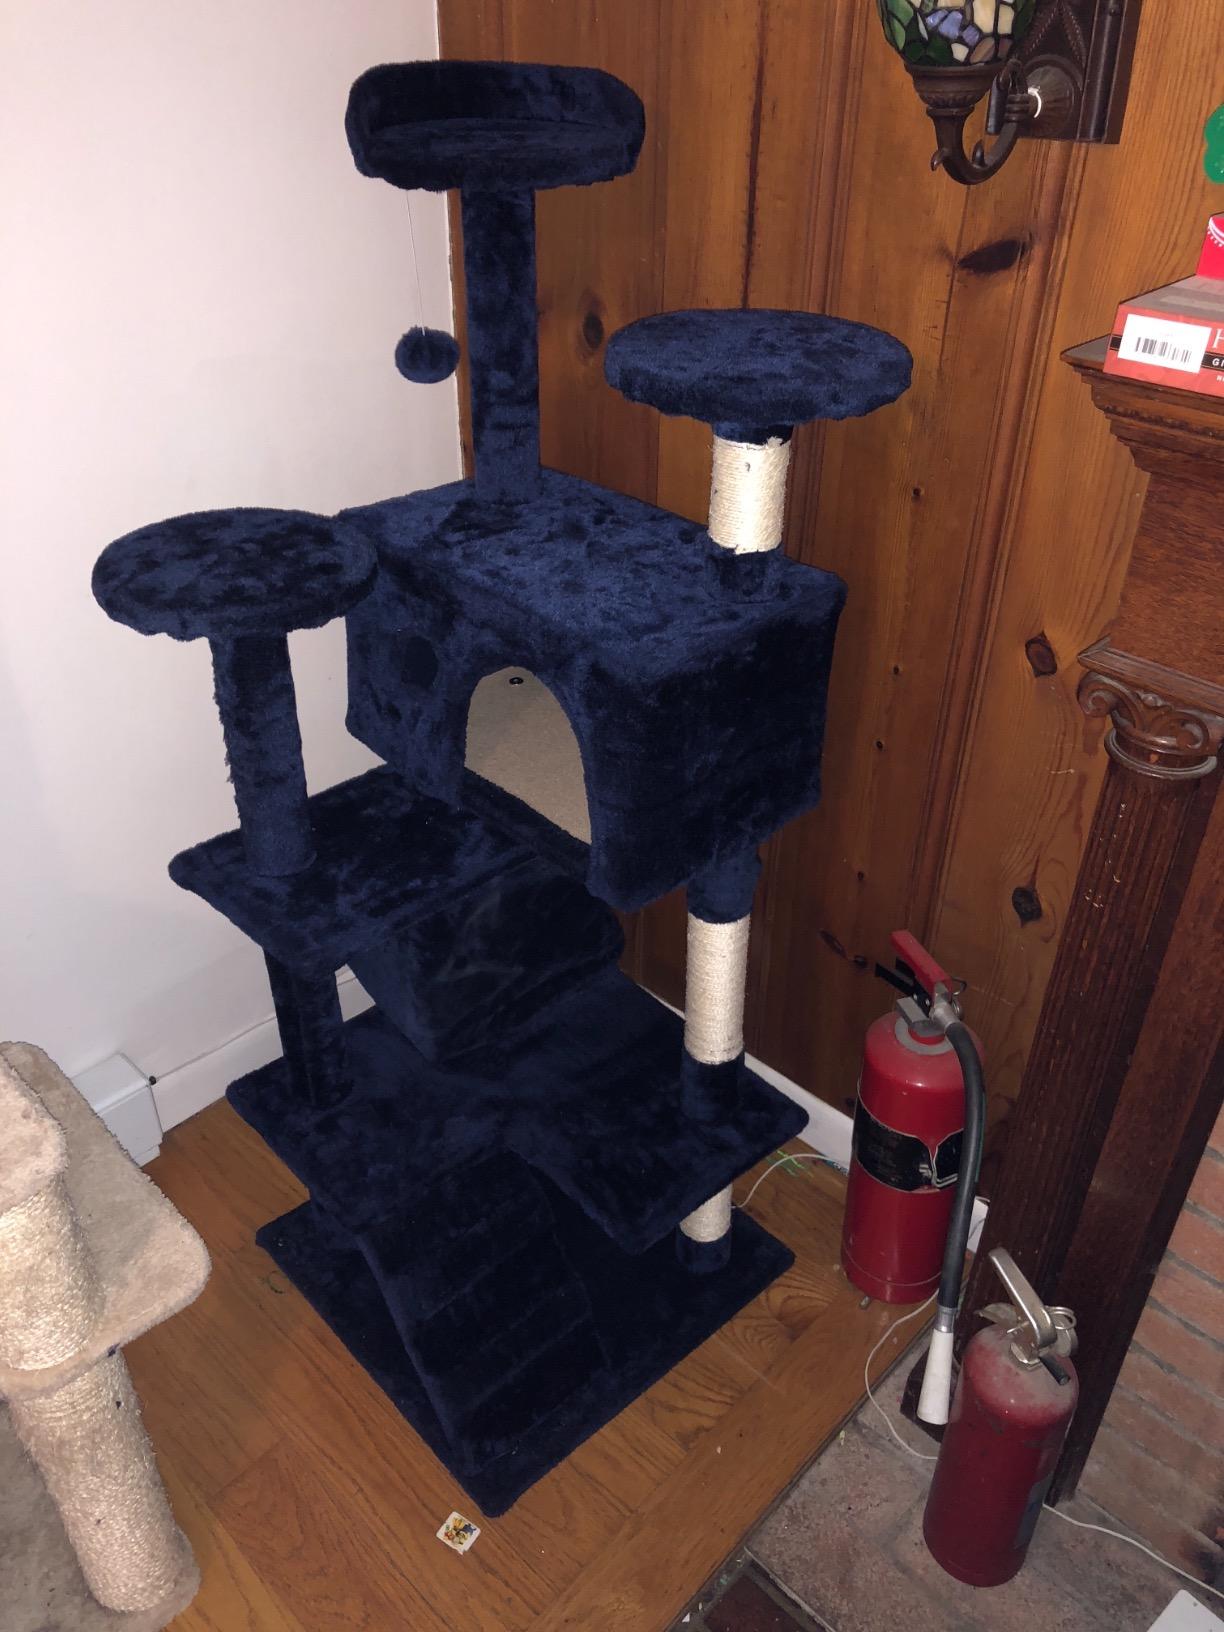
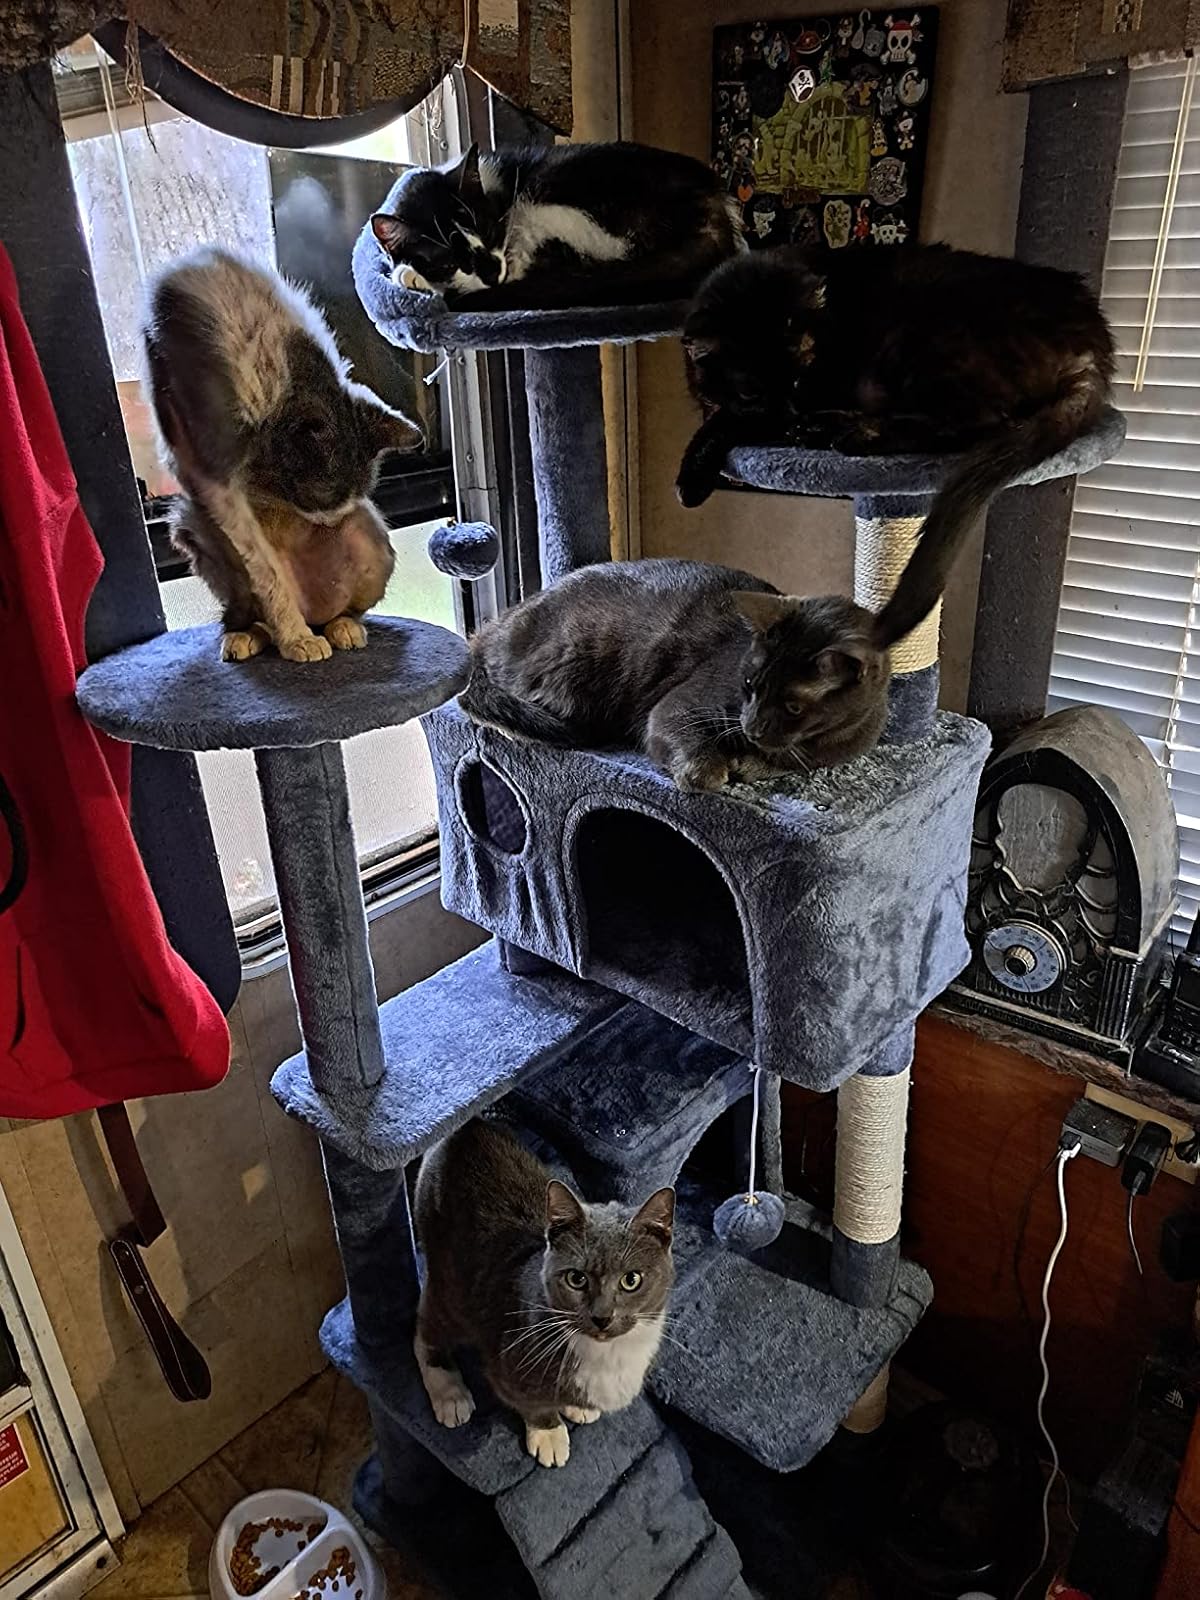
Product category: items_cat tree
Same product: no